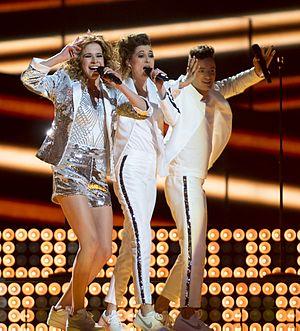
What's the Pressure est un single de la chanteuse belge Laura Tesoro.